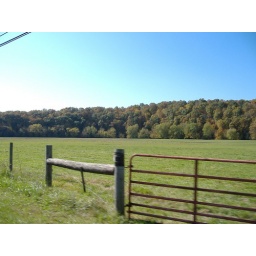
A red fence grows in Indiana